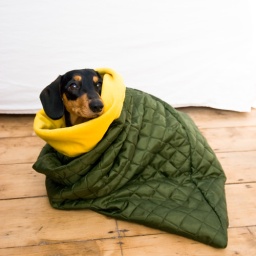
milo in green bag